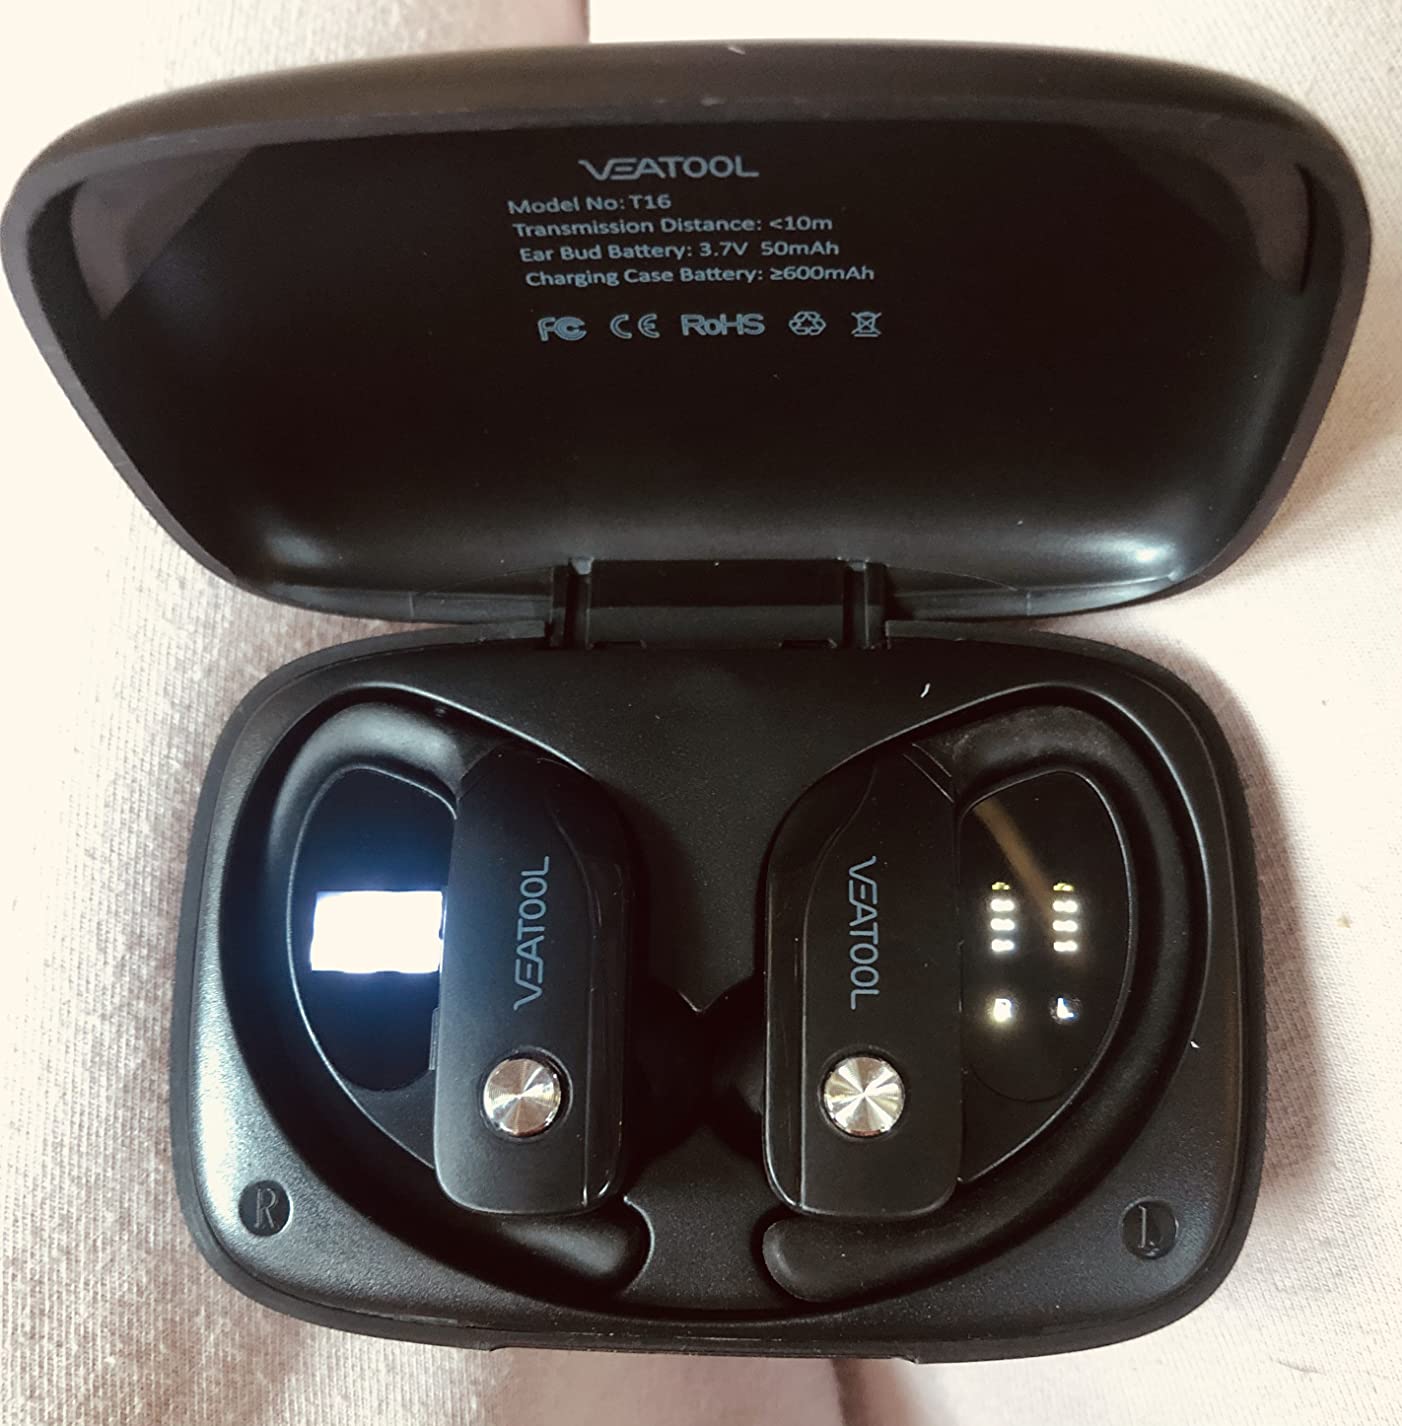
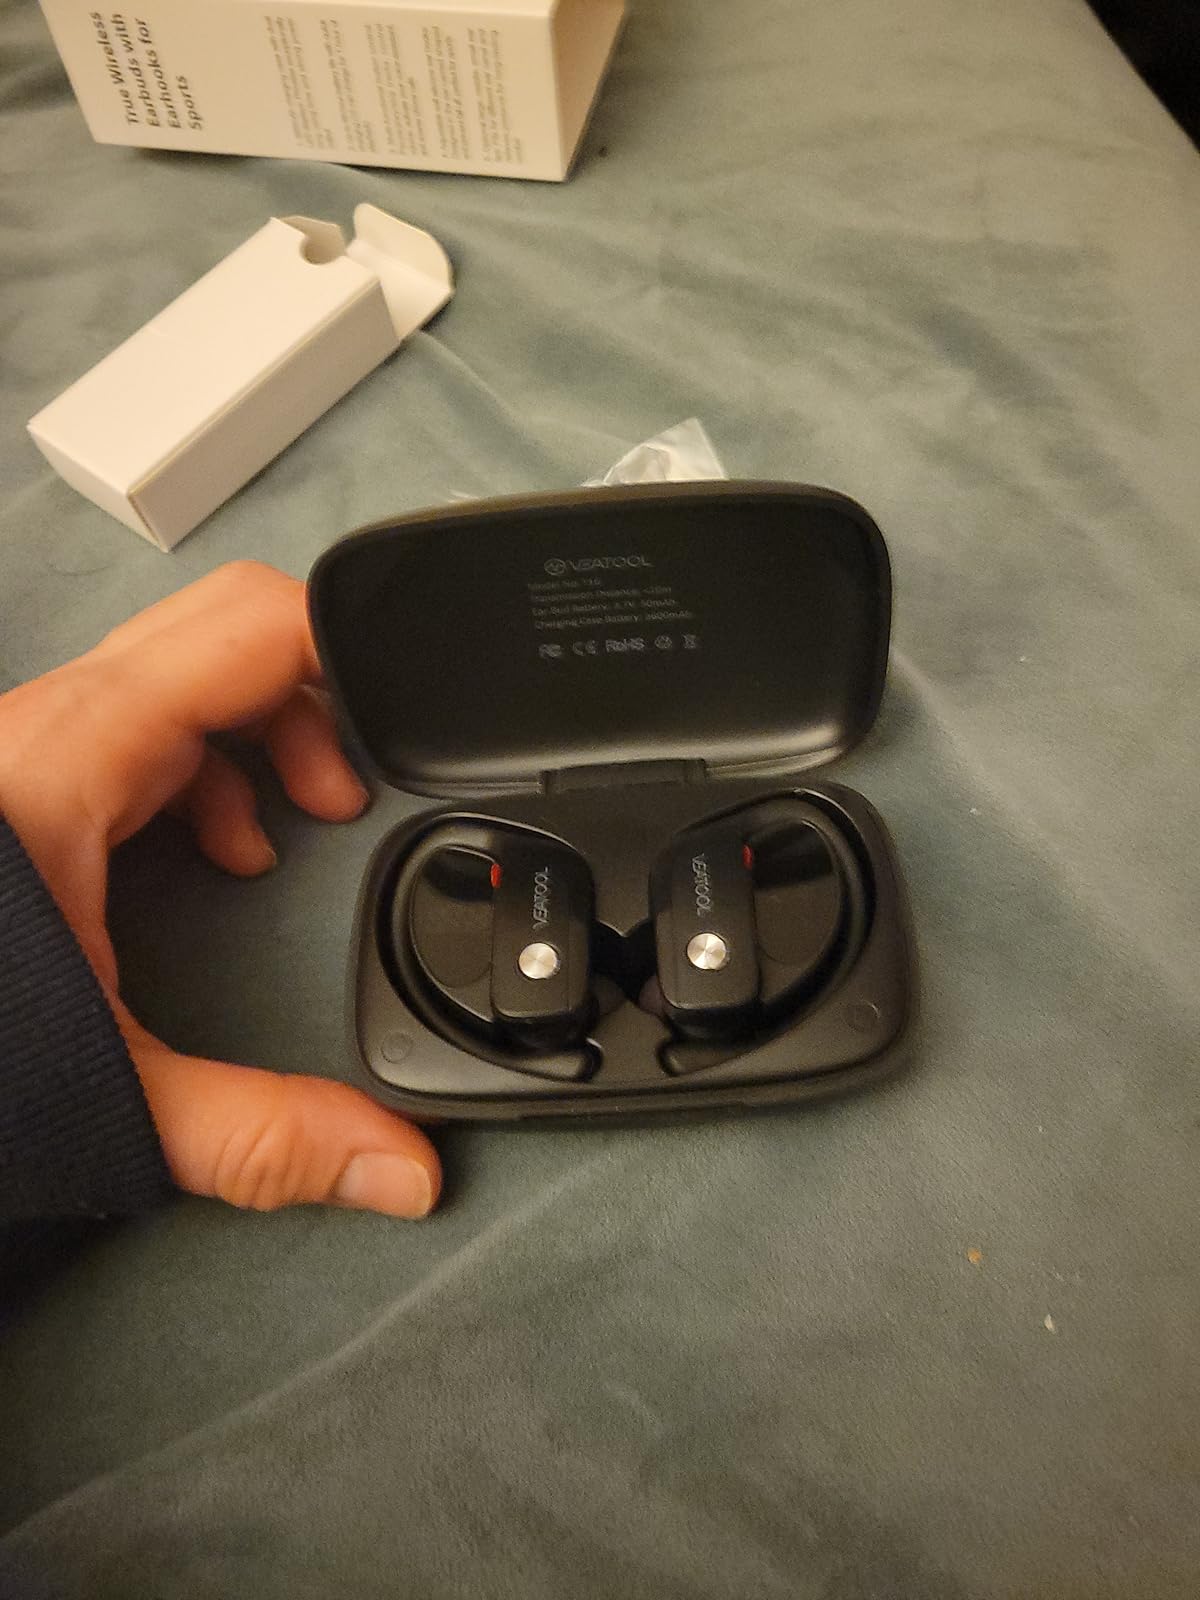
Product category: earbuds
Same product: no